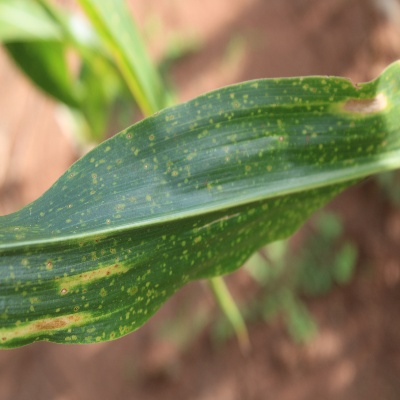
Crop: Maize
Condition: leaf spot